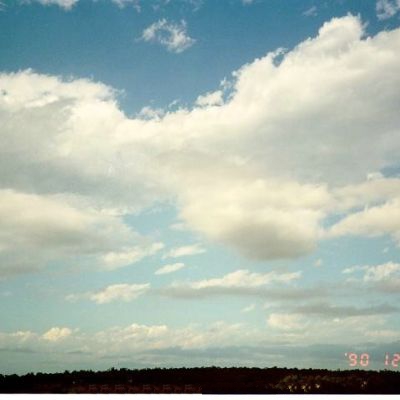
Cloud type: Stratus (St)